Black Panther Party

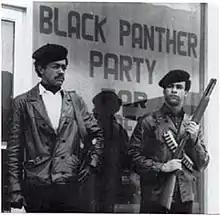

By January 1967, the BPP opened its first official headquarters in an Oakland storefront and published the first issue of "The Black Panther: Black Community News Service". The newspaper would be in continuous circulation, though varying in length, format, title, and frequency until the party dissolved. At its height, it sold one hundred thousand copies a week.